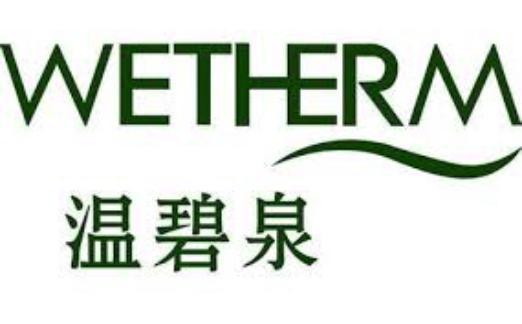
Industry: Necessities